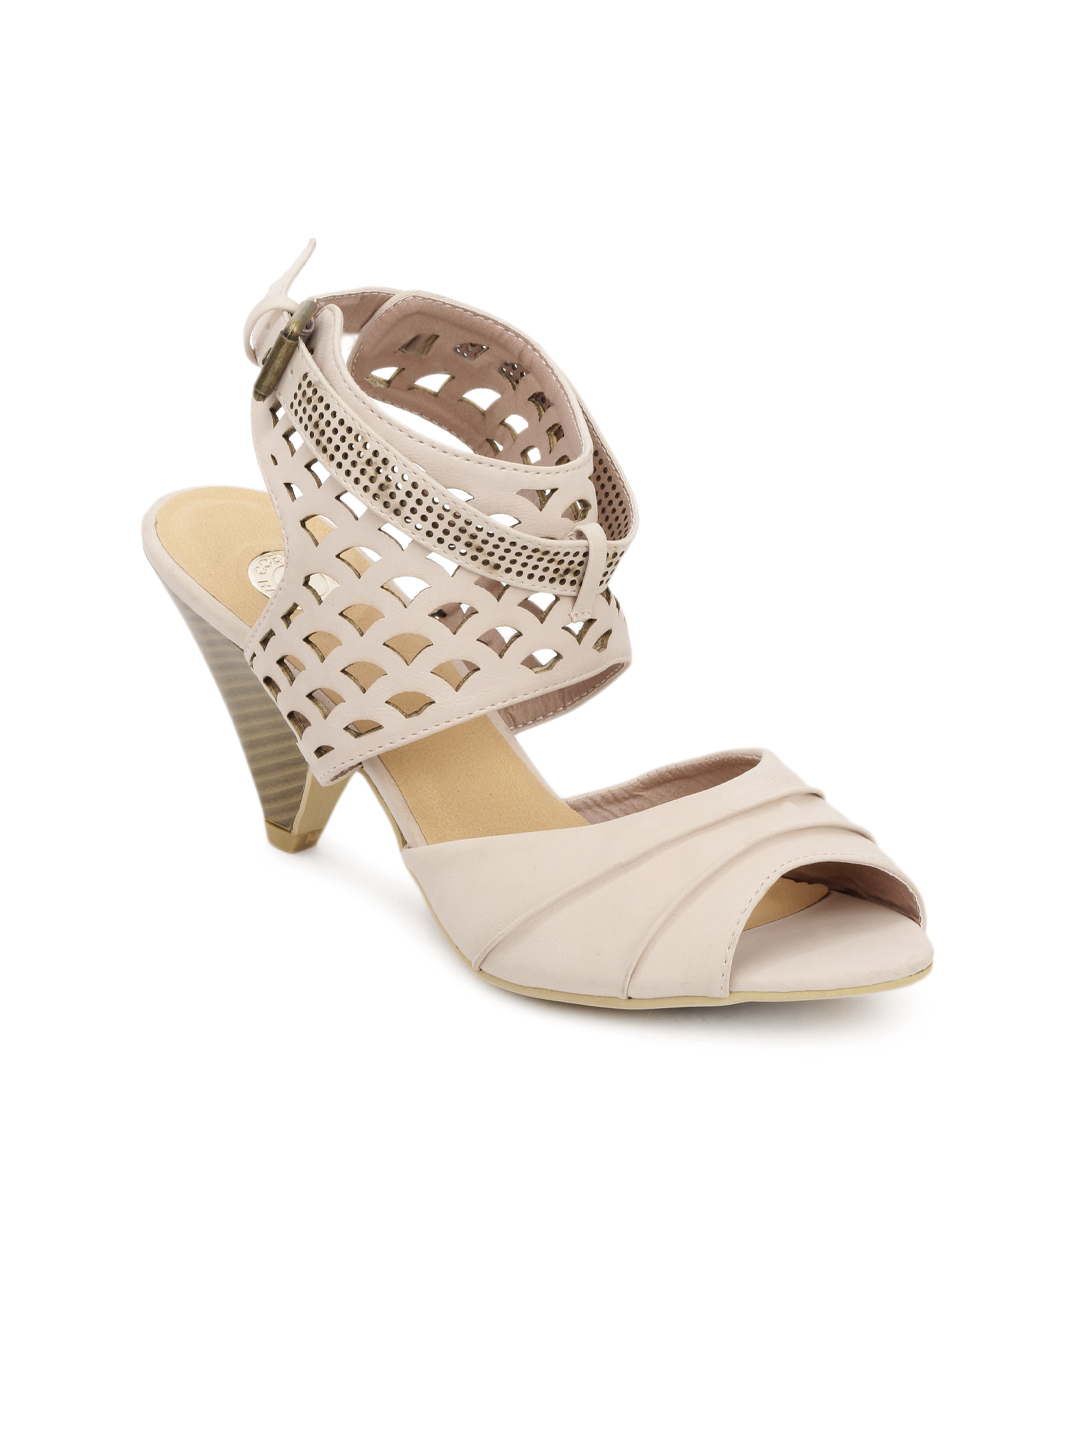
Cobblerz Women Pink Sandals
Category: Footwear / Shoes / Heels
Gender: Women
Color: Pink
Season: Summer 2016
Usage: Casual